Chesapeake Bay Foundation

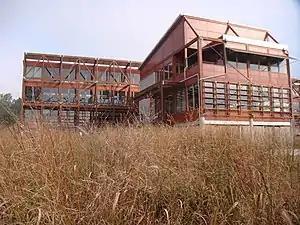
The Philip Merrill Environmental Center, Chesapeake Bay Foundation headquarters

The Chesapeake Bay Foundation (CBF) is a non-profit organization devoted to the restoration and protection of the Chesapeake Bay in the United States. It was founded in 1967 and has headquarters offices in Annapolis, Maryland. The foundation has field offices in Salisbury, Maryland; Harrisburg, Pennsylvania; Richmond, Virginia; Norfolk, Virginia and Washington, D.C.